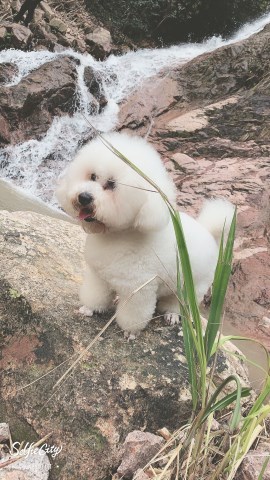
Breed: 3083-n000117-Bichon_Frise